Bibaho Obhijaan

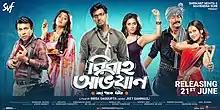
Theatrical release poster

Bibaho Obhijaan is an Indian Bengali-language comedy drama film directed by Birsa Dasgupta and produced by Shrikant Mohta and Mahendra Soni. The film stars Ankush Hazra and Bangladeshi actress Nusraat Faria in lead roles, and Priyanka Sarkar, Rudranil Ghosh, Anirban Bhattacharya and Sohini Sarkar in supporting roles. This film was released on 21 June 2019 under the banner of Shree Venkatesh Films. The music direction of the movie was made by Jeet Gannguli. A standalone sequel named "Abar Bibaho Obhijaan" was released on 25 May 2023.